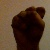
The image shows a hand gesture representing the letter 'S' in Indian Sign Language.